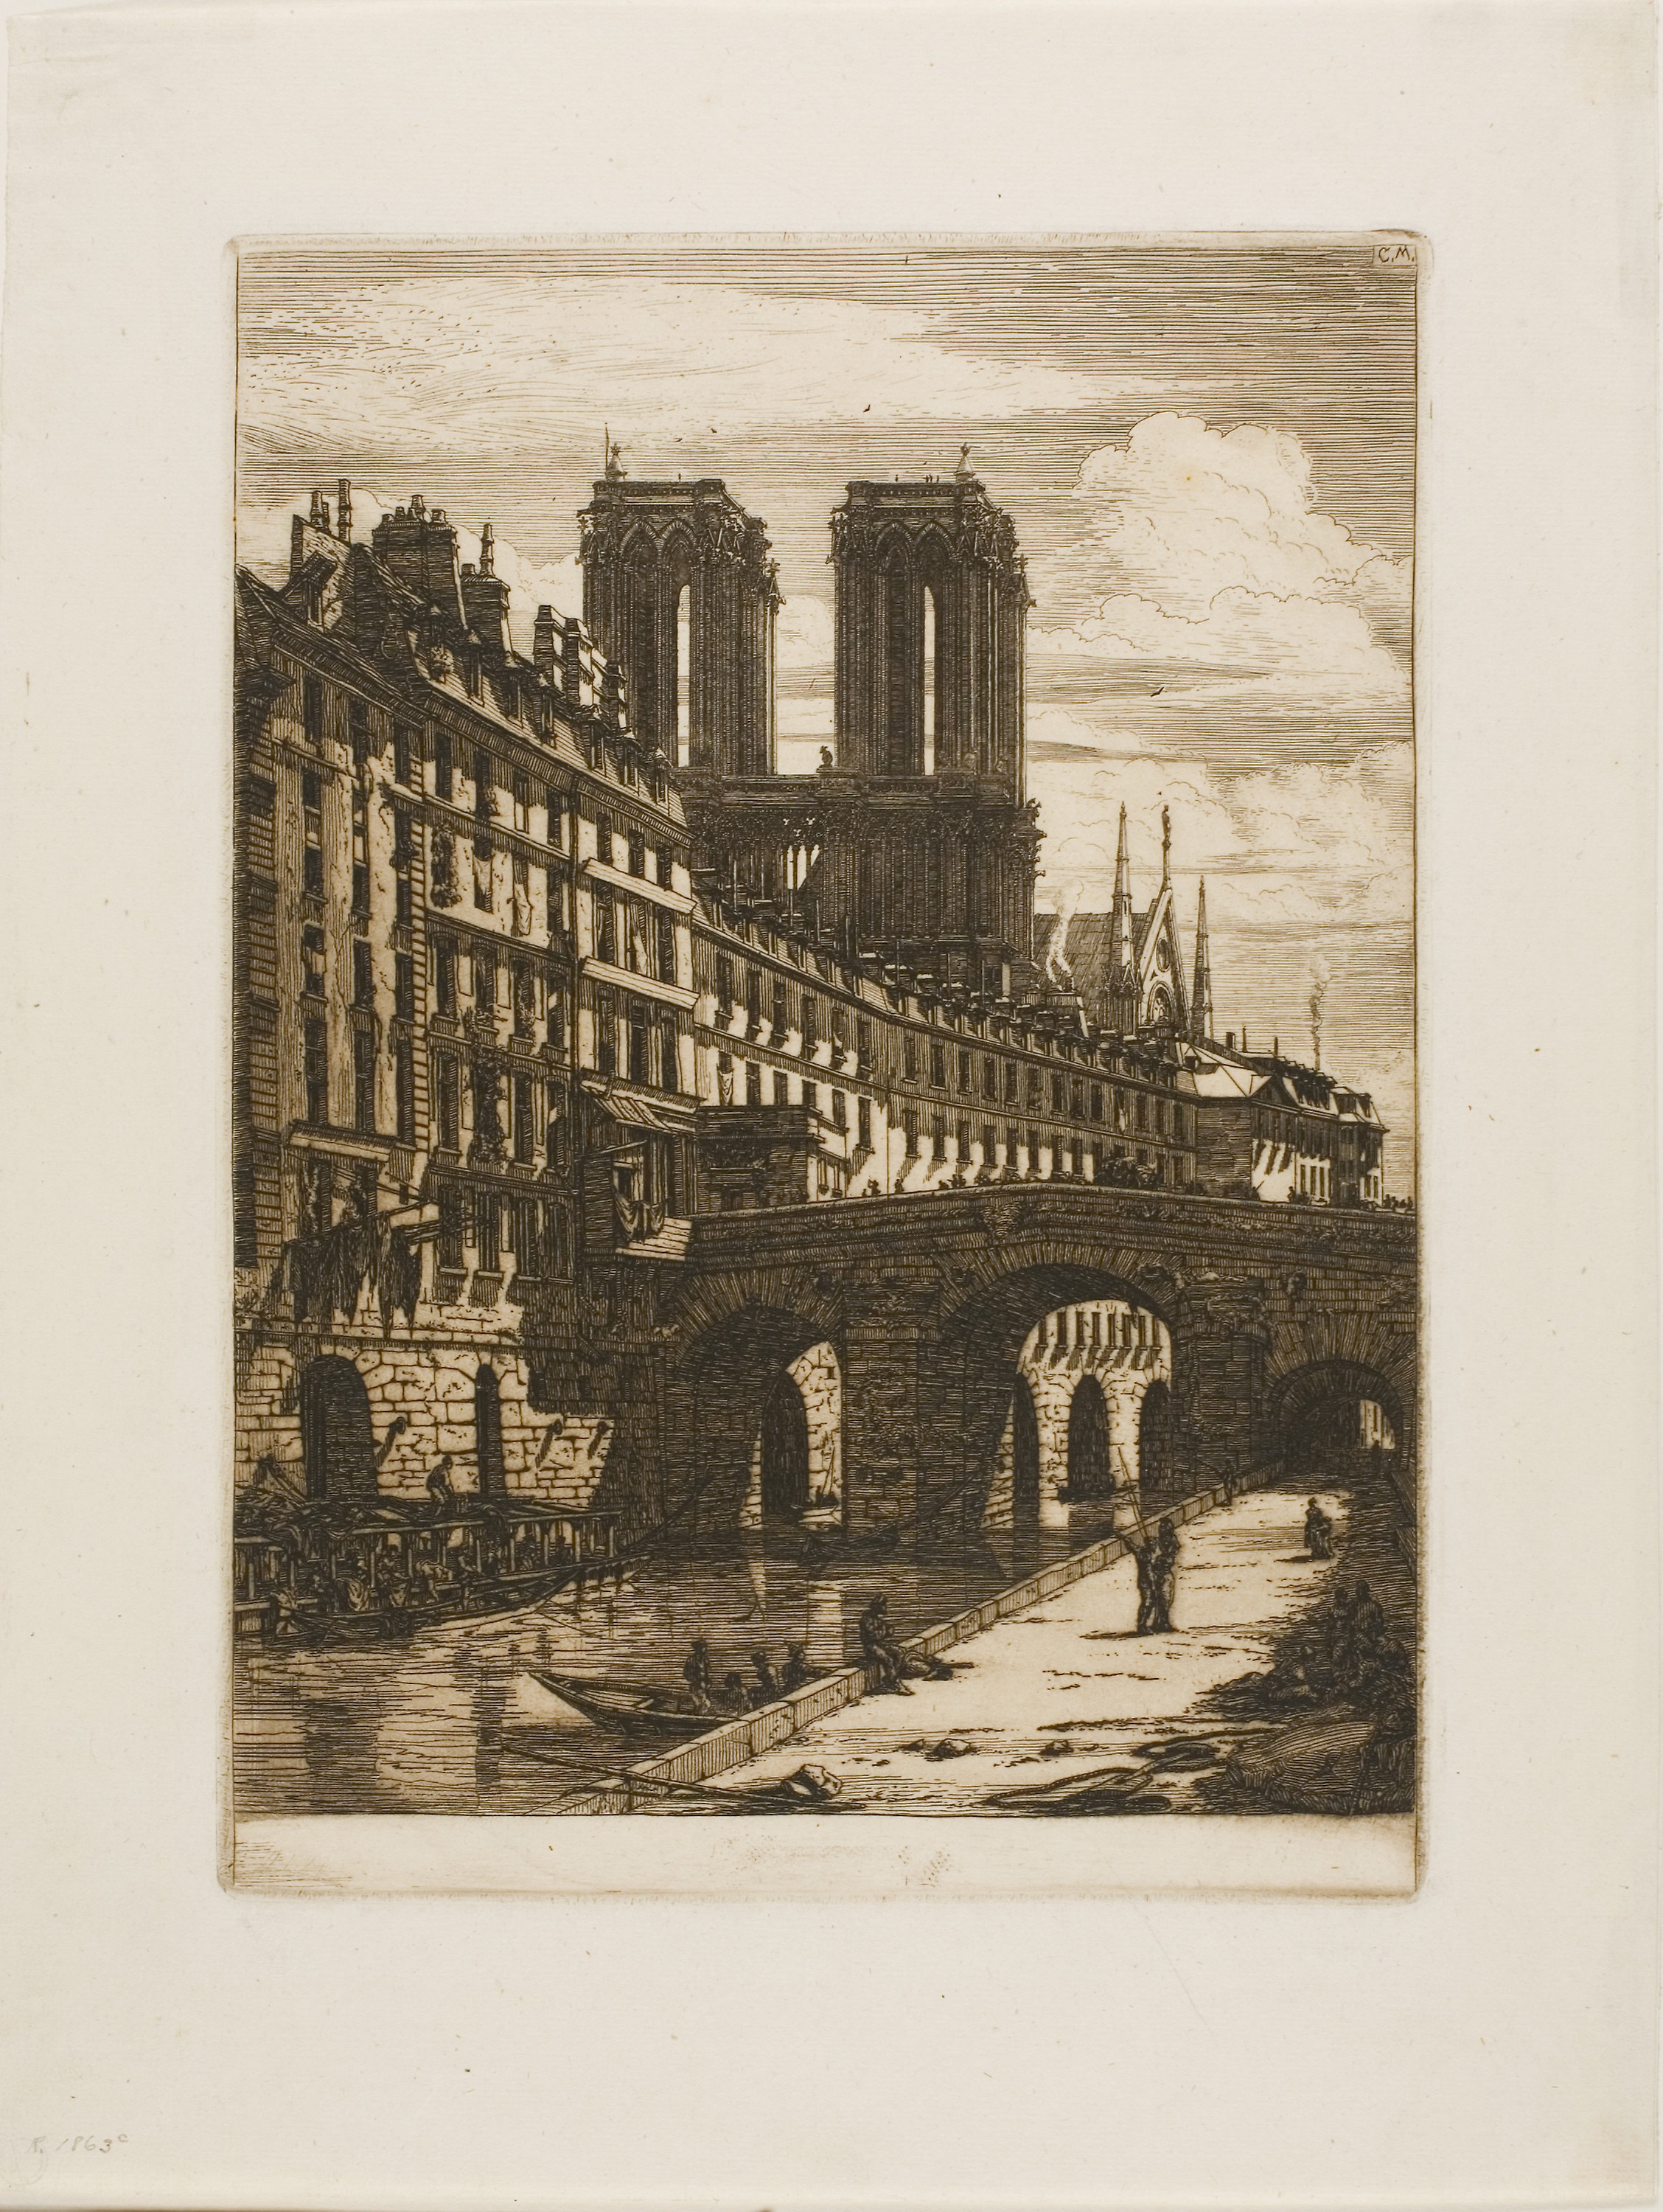
landmark, history, picture frame, building, ancient history, art, visual arts, facade, arch, stock photography